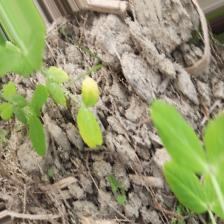
Label: Ascochyta blight